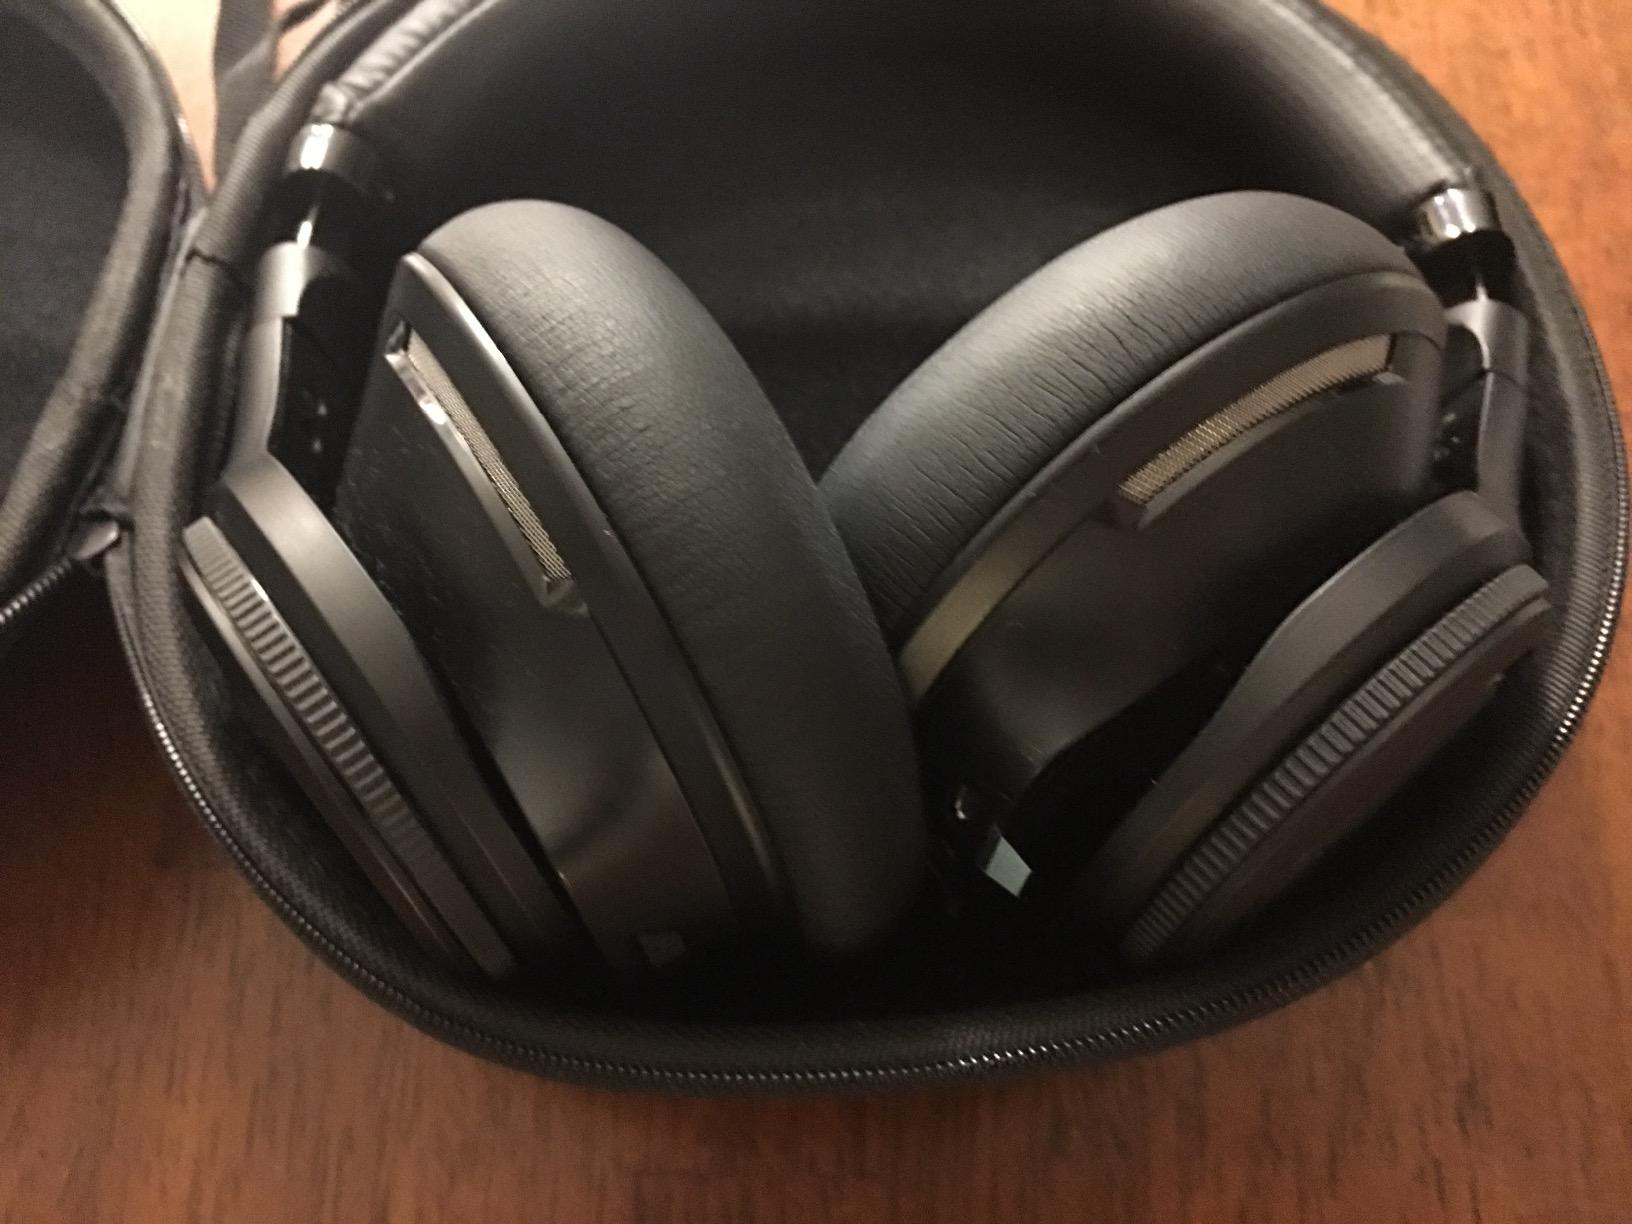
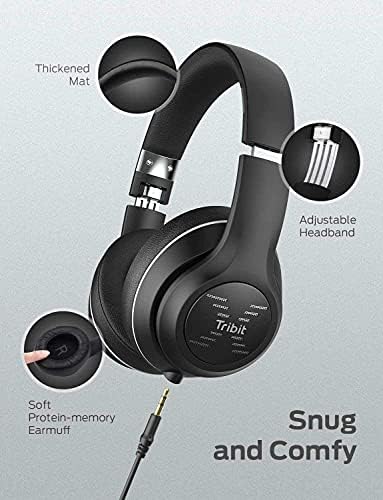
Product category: headphones
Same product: no